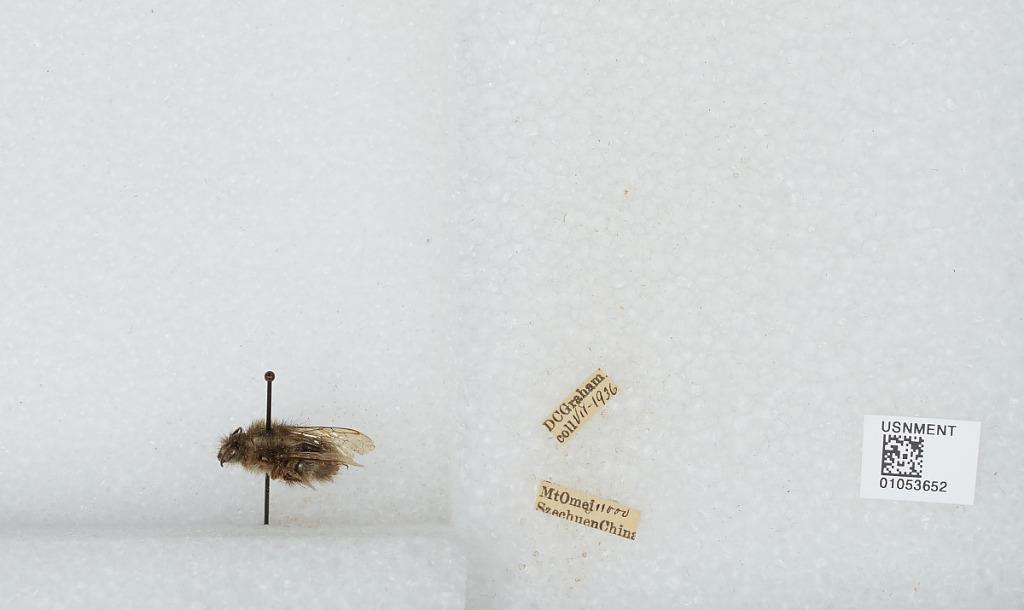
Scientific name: Bombus sp.
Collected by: D. Graham
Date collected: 1936-7-
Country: China
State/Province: Sichuan
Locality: Mt Emei